Flag of Quindío Department

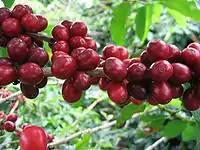
Ripe coffee beans

The green band on the far left of the flag symbolizes the department's natural vegetation and agricultural activities. The yellow band in the middle symbolize the department's contribution to the economy of Colombia. And the purple band on the right of the flag is an expression of maturity. Purple is the color of the coffee bean when it is ready to be picked, coffee being the department's most important product.